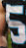
Number: 5